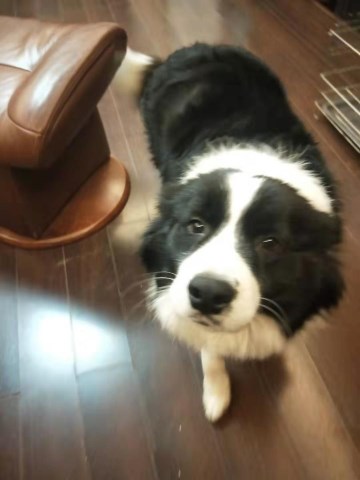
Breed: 2594-n000109-Border_collie